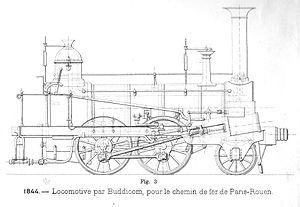
Locomotive Buddicom type 120. Chemin de fer de Paris à Rouen
Le Chemin de fer de Paris à la mer désigne un projet ferroviaire élaboré dans les premiers temps du chemin de fer en France, sous la Restauration, visant à relier Paris au Havre via Rouen, avec un embranchement vers Dieppe. S’inscrivant dans les réflexions générales du gouvernement pour améliorer et accélérer les transports dans le royaume, il a pour ambition de donner à Paris les moyens de constituer une place commerciale d’envergure, tant au niveau national qu’en Europe continentale.
William Barber Buddicom est né à Everton, maintenant un district de Liverpool le 1ᵉʳ juillet 1816, il est le fils du pasteur Robert Pedder Buddicom de Ellin Barber son épouse. Après une vie d’ingénieur et d’entrepreneur du début des chemins de fer sur le continent, il est décédé à 71 ans le 4 août 1887 dans sa propriété de Penbedw-Hall dans le comté de Flint au Nord Pays de Galles. Il avait épousé à Rouen, le 28 mai 1845, Marie Jeanne Hownam dont il a eu six enfants. Il a été nommé Chevalier de la Légion d’Honneur par Louis-Philippe Iᵉʳ en remerciement des services rendus à la France.